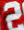
Number: 2